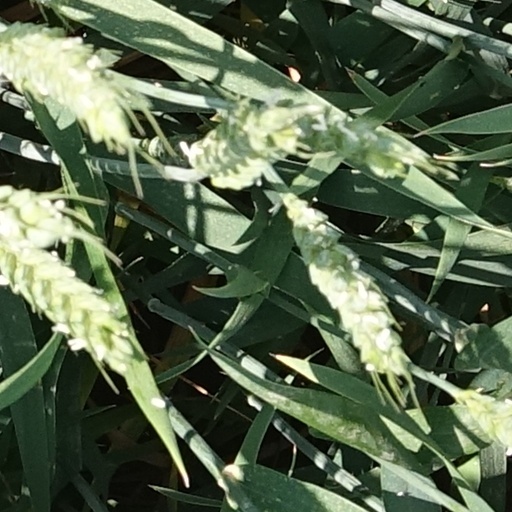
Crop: wheat